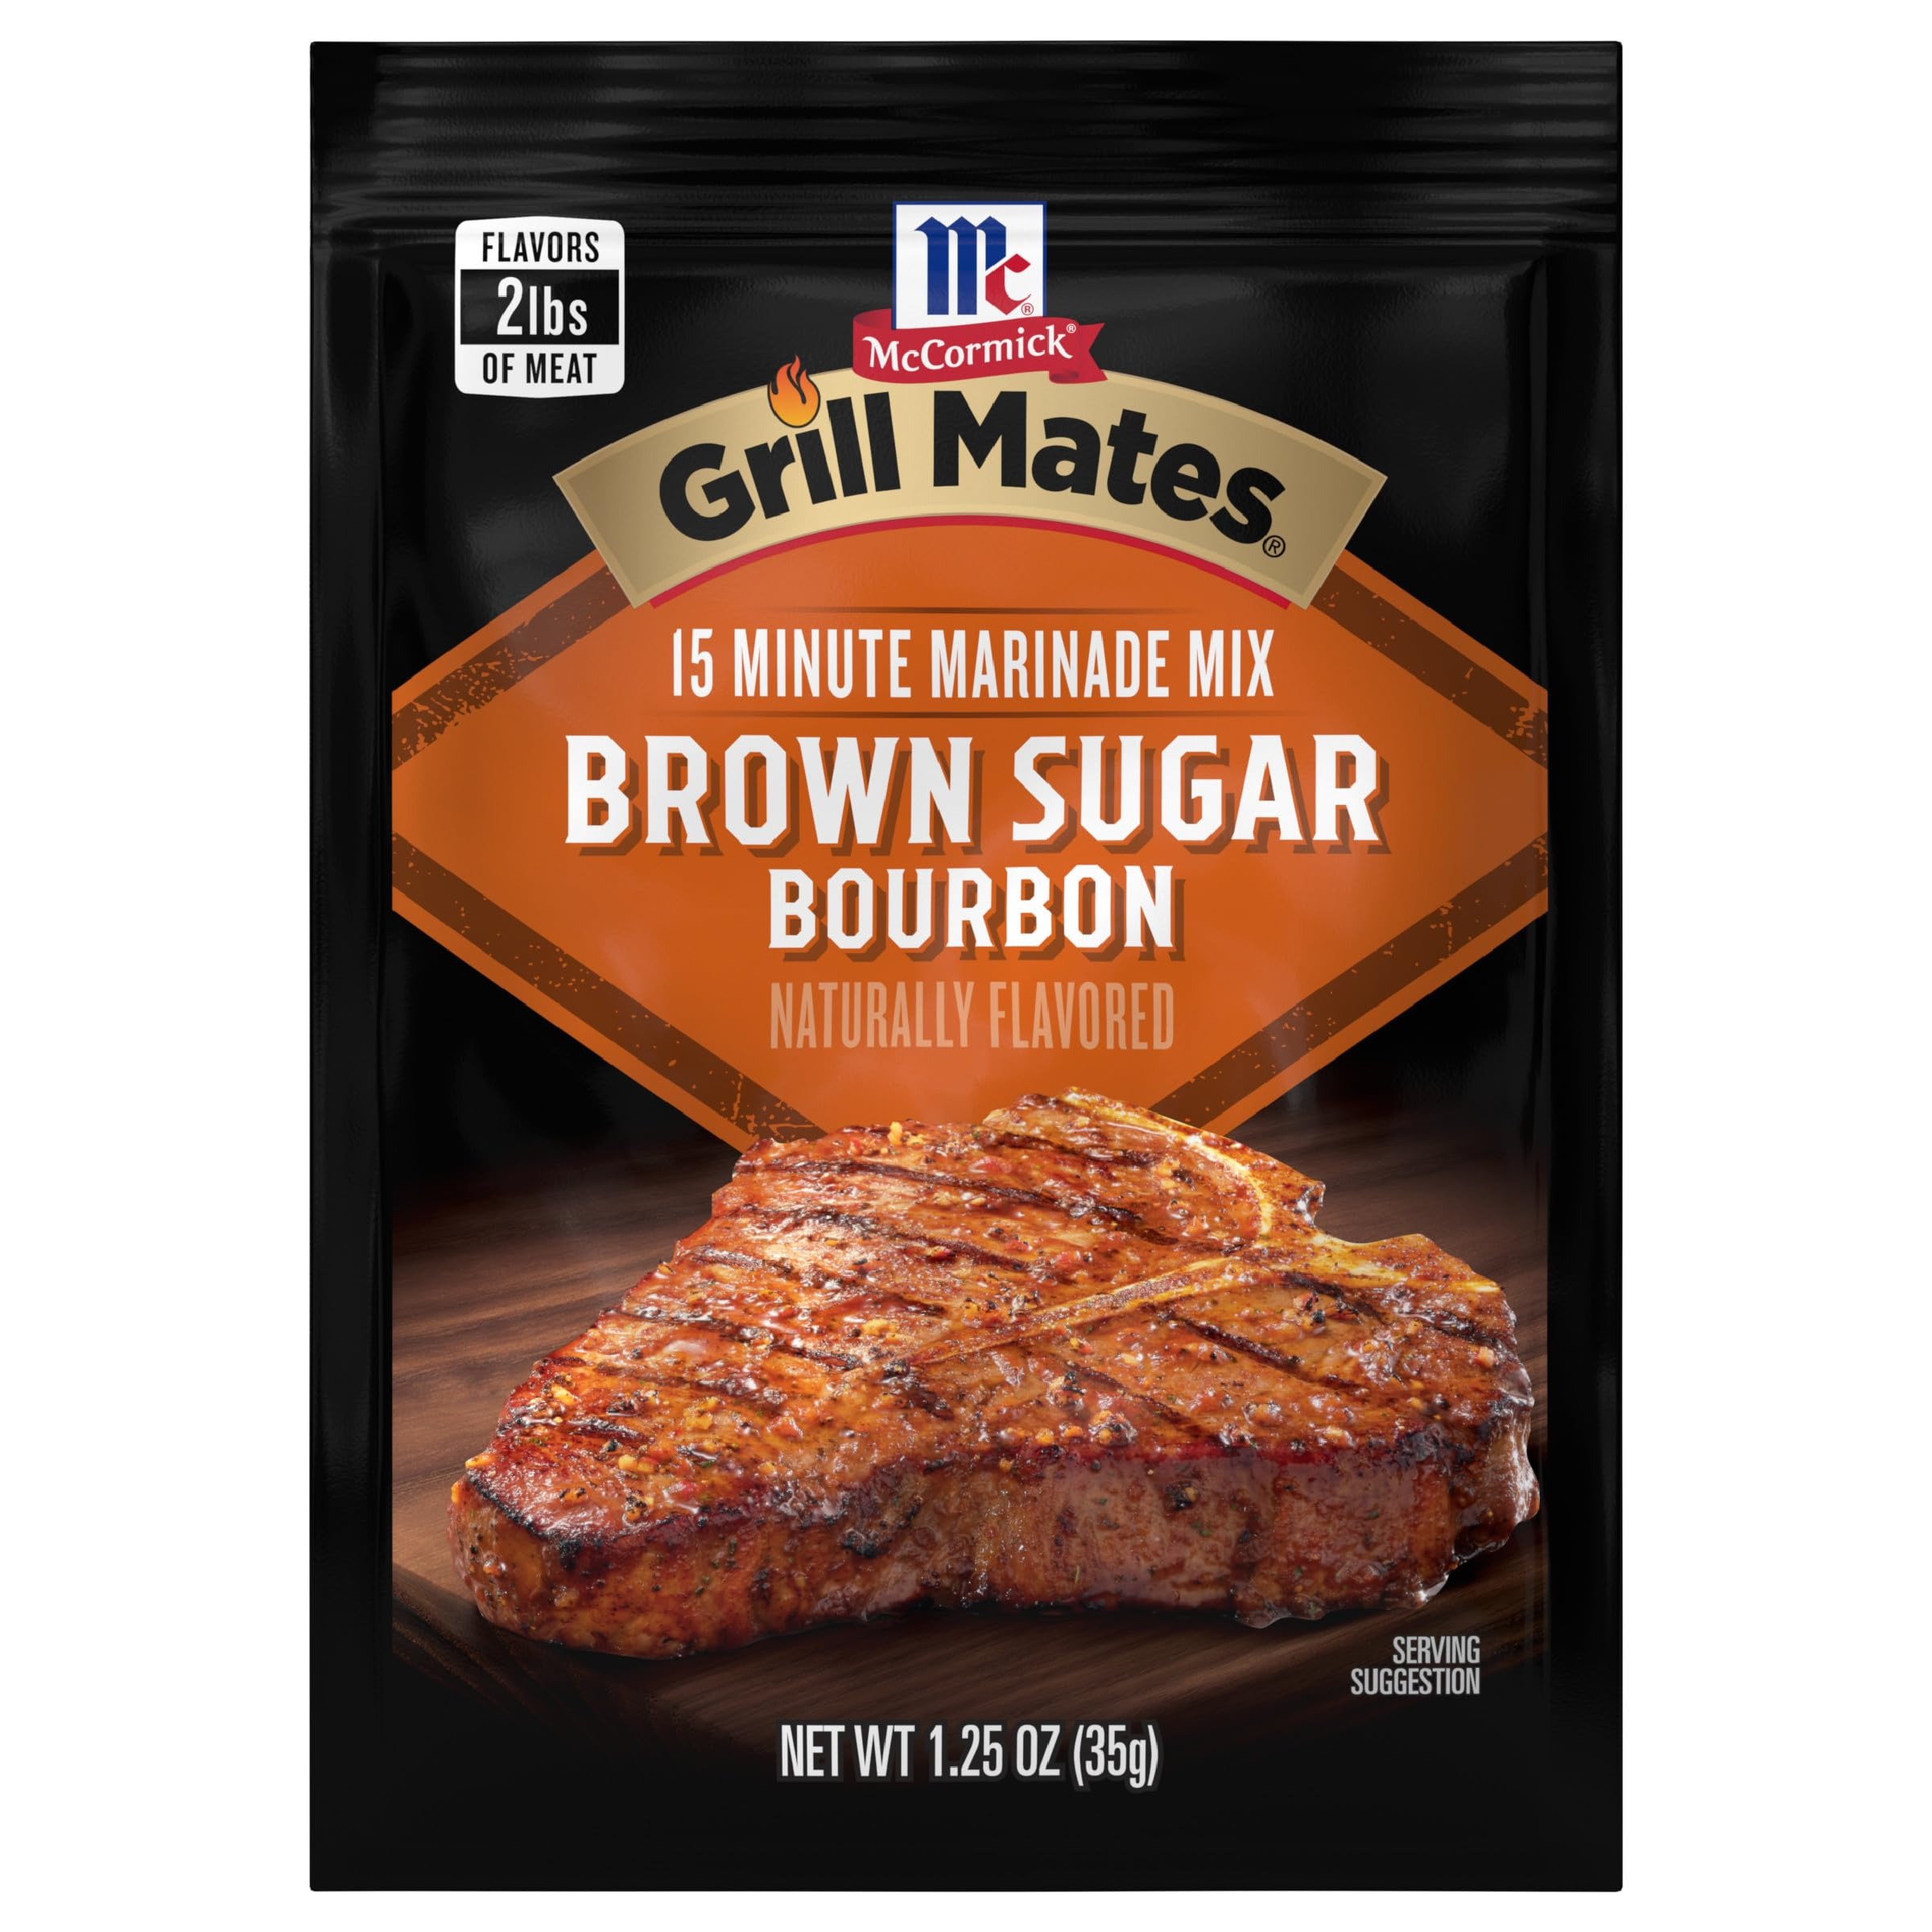
Item Name: McCormick Grill Mates Brown Sugar Bourbon Marinade Mix, 1.25 Oz
Bullet Point 1: Marinade seasoning features brown sugar, bourbon and red bell peppers
Bullet Point 2: Perfect for beef or chicken
Bullet Point 3: Made with natural herbs and spices
Bullet Point 4: No MSG, artificial flavors or colors added
Bullet Point 5: From America's #1 herb and spice brand
Value: 1.2
Unit: Ounce

Price: 1.32